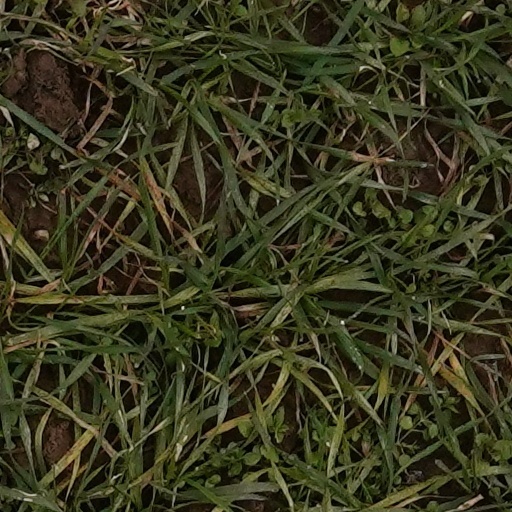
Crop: wheat